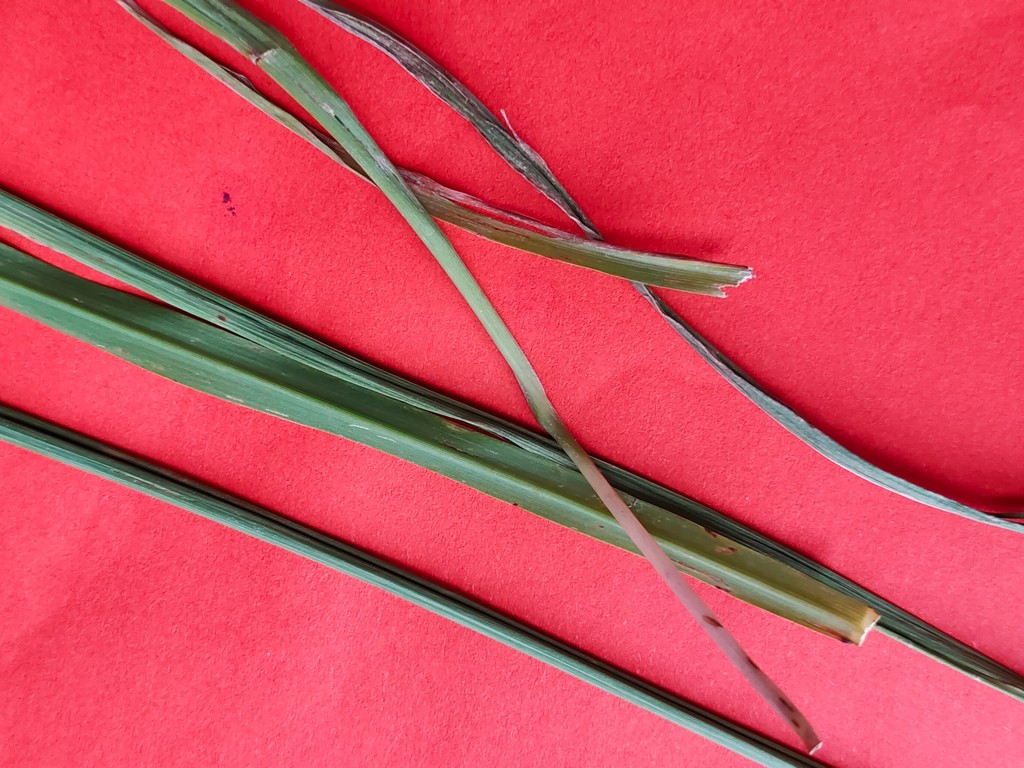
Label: Unhealthy